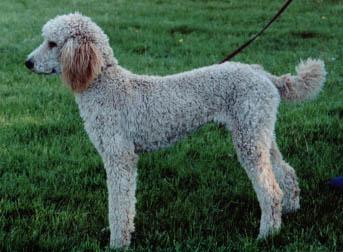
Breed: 316-n000118-standard_poodle